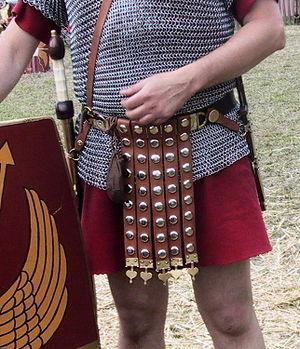
La Cingulum militare était la ceinture de l'équipement personnel du soldat de l'armée romaine pour ceinturer sa tunique et porter ses épées, aussi bien le gladius que le pugio.
Une ceinture de police ou un ceinturon de police, est une ceinture, généralement fabriquée en nylon ou en cuir, utilisée par les policiers et les agents de sécurité pour transporter plus facilement du matériel, d'une manière facilement accessible, permettant aux mains libres d'agir. Ce ceinturon contient de nombreux équipements, allant des menottes aux pistolets.